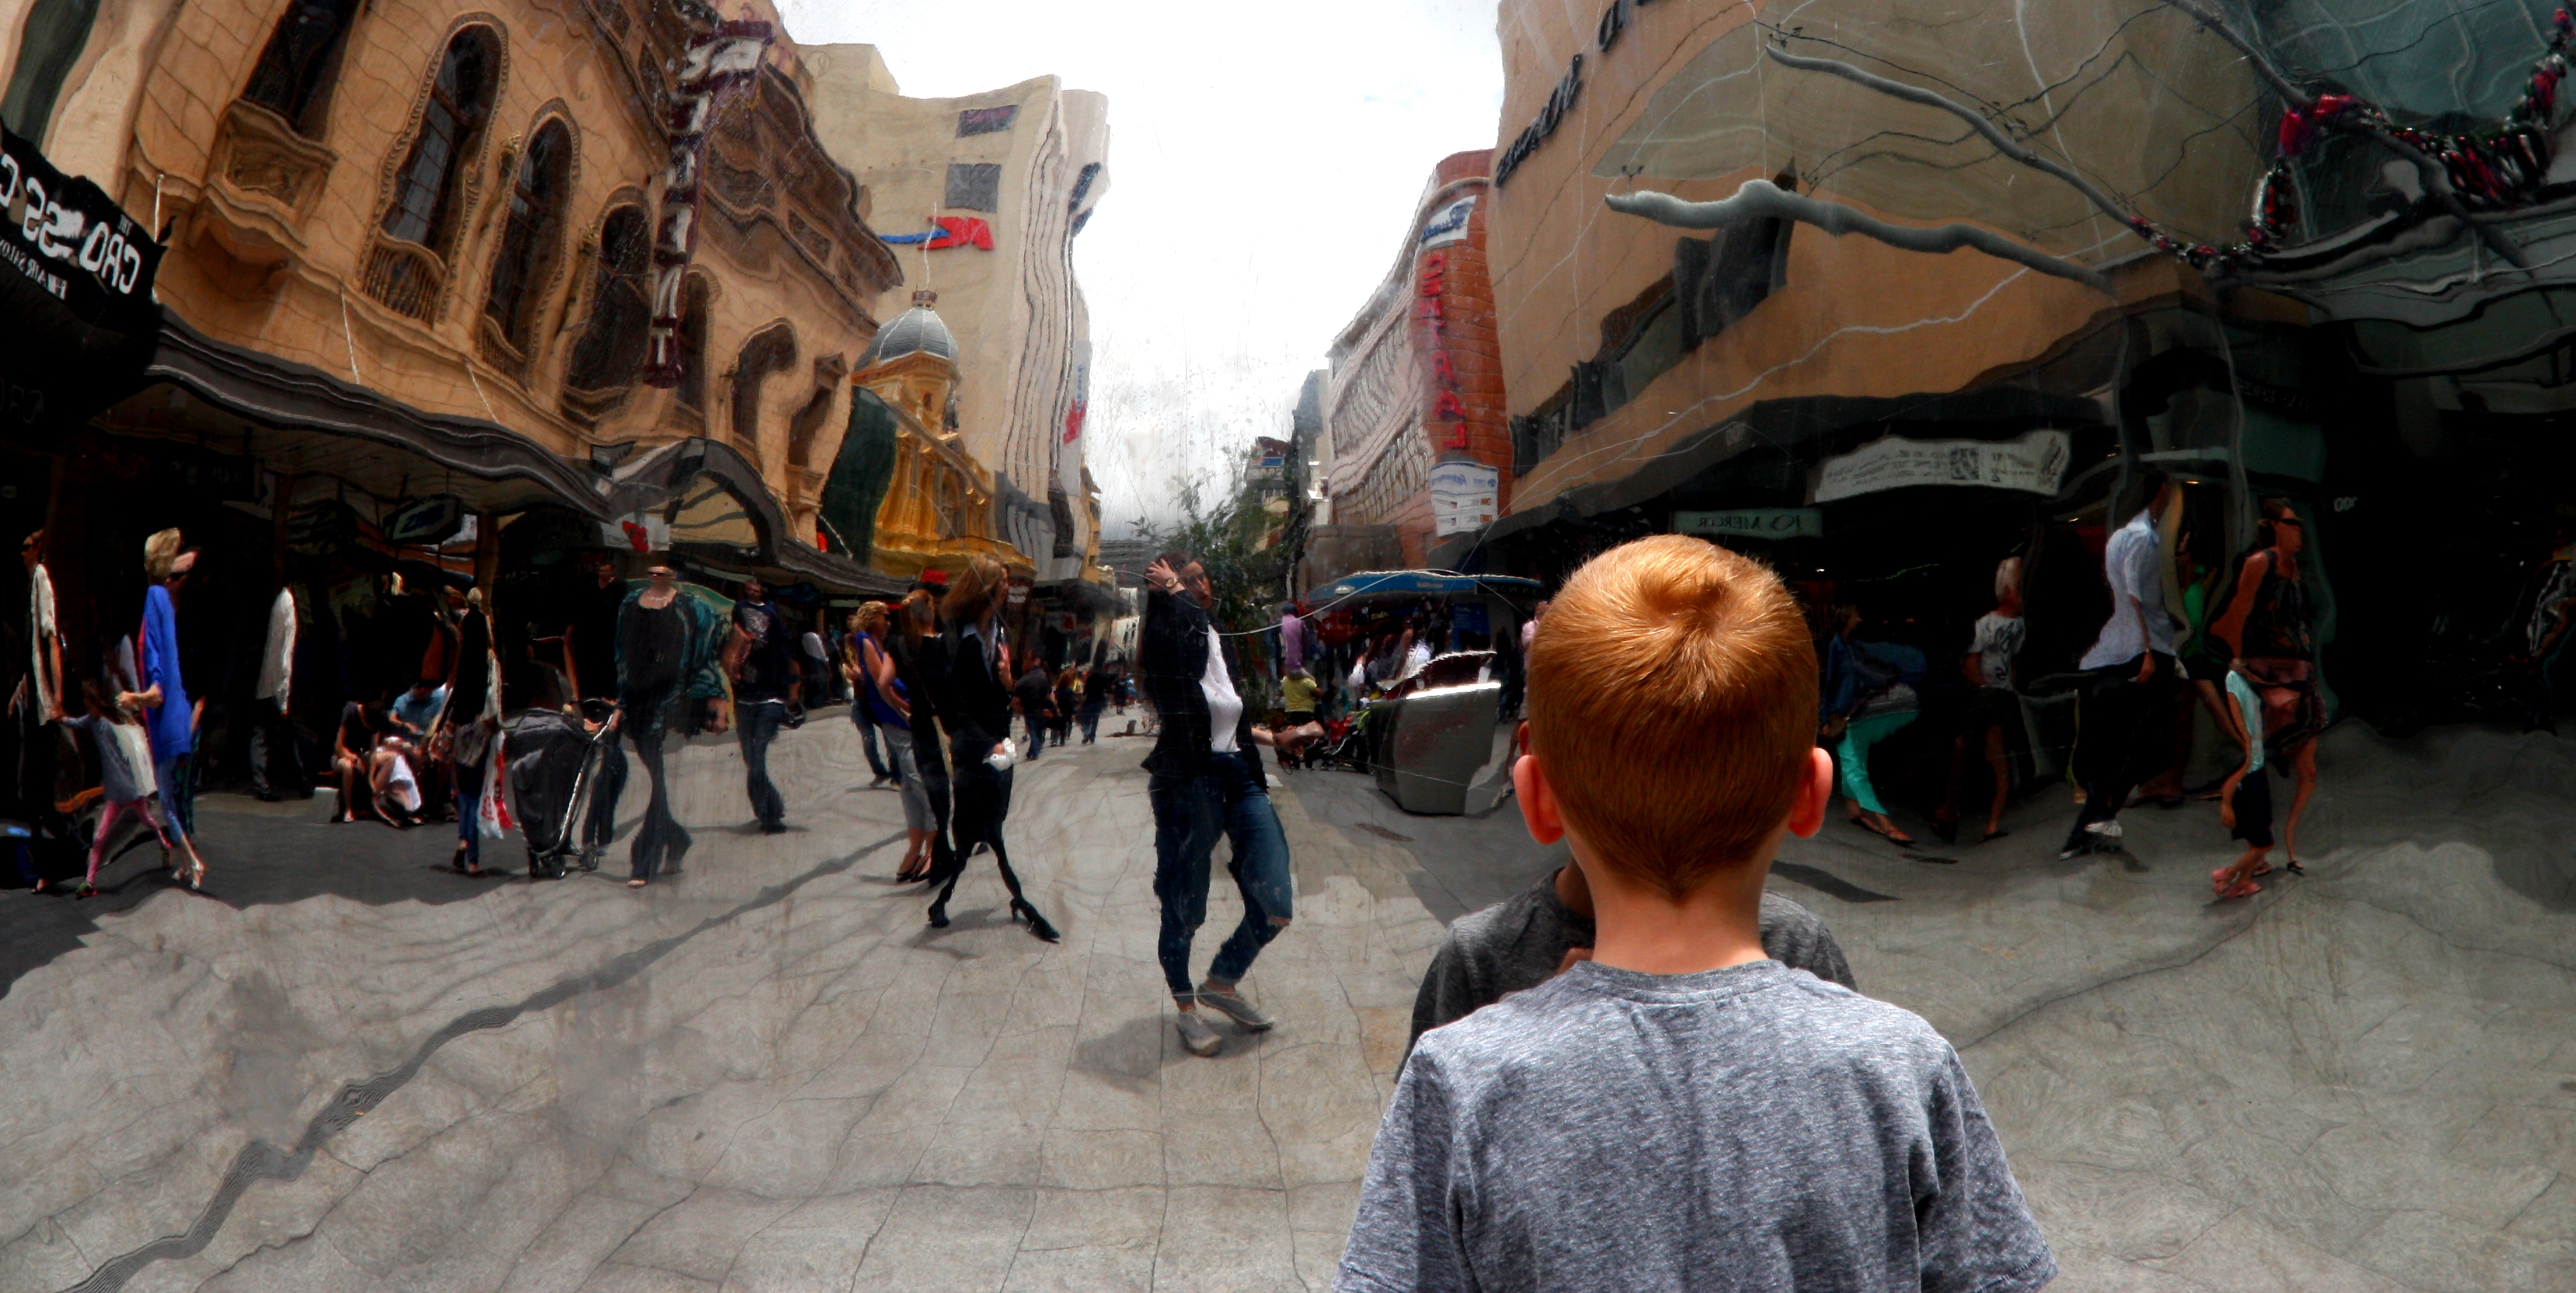
iphone, pedestrian, people, road, street, field, camera, boy, crowd, small, market, tourism, australia, lines, focus, temple, infrastructure, vertical, shot, mall, panasonic, depth, autofocus, adelaide, vividandstriking, leshainesimages, rundle, relflections